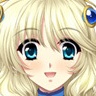
Portrait style: Anime Portrait